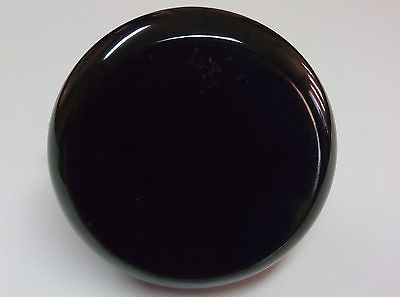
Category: kettle